140–142 Hospital Street, Nantwich

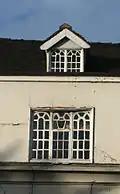
First-storey and dormer casements

140–142 Hospital Street is one of a group of houses dating from the 15th and 16th centuries at the end of Hospital Street, which include Churche's Mansion, number 116 and The Rookery (number 125). It is a timber-framed building with a predominantly rendered finish under a tiled roof. It has three bays to the main front face and two storeys with attics. An 18th-century extension on the east (left) side is in painted brick and faces onto a passageway; the rear of the building also dates from the 18th century. The upper storey overhangs to form a continuous jetty along the front façade. A common urban design, this was an unusual layout for a Nantwich mansion; other examples had a central hall with flanking wings as, for example, at Churche's Mansion, a few houses up the street. The Hospital Street face was originally close studded, that is, decorated with closely spaced upright timbers, as at the Crown Hotel on the High Street. The timbering was covered in the late 17th century, giving the building its current 17th-century appearance.